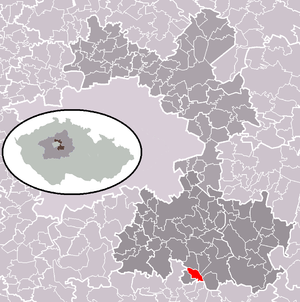
Senohraby est une commune du district de Prague-Est, dans la région de Bohême-Centrale, en République tchèque. Sa population s'élevait à 1 245 habitants en 2020.